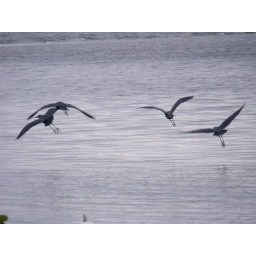
four flying little blue herons .... this was beautiful both to the eyes and also in the camera